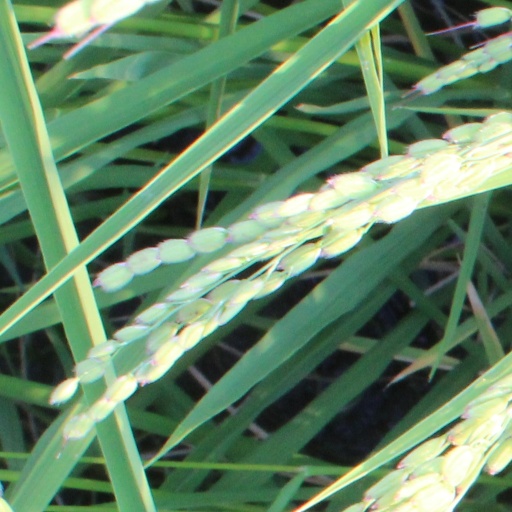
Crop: rice